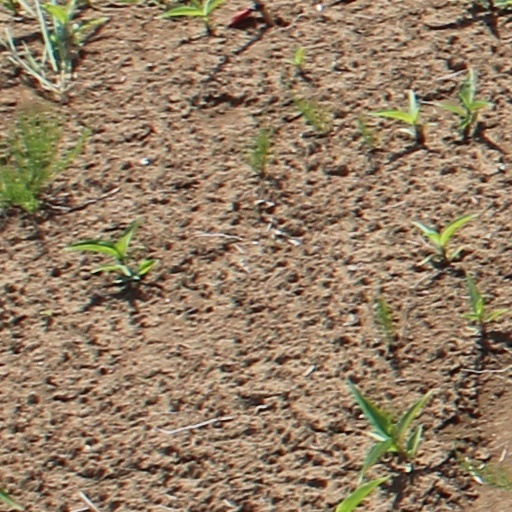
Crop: wheat